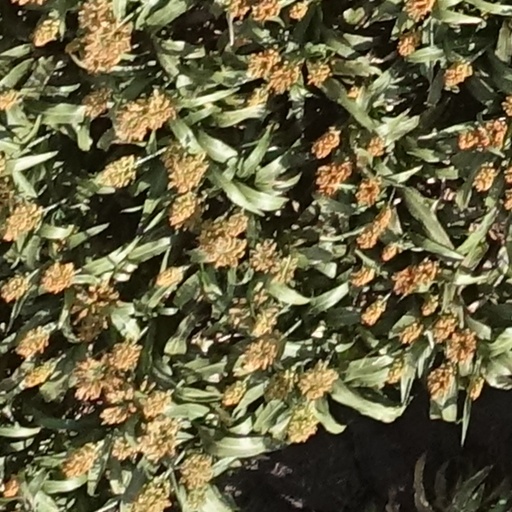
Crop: sorghum